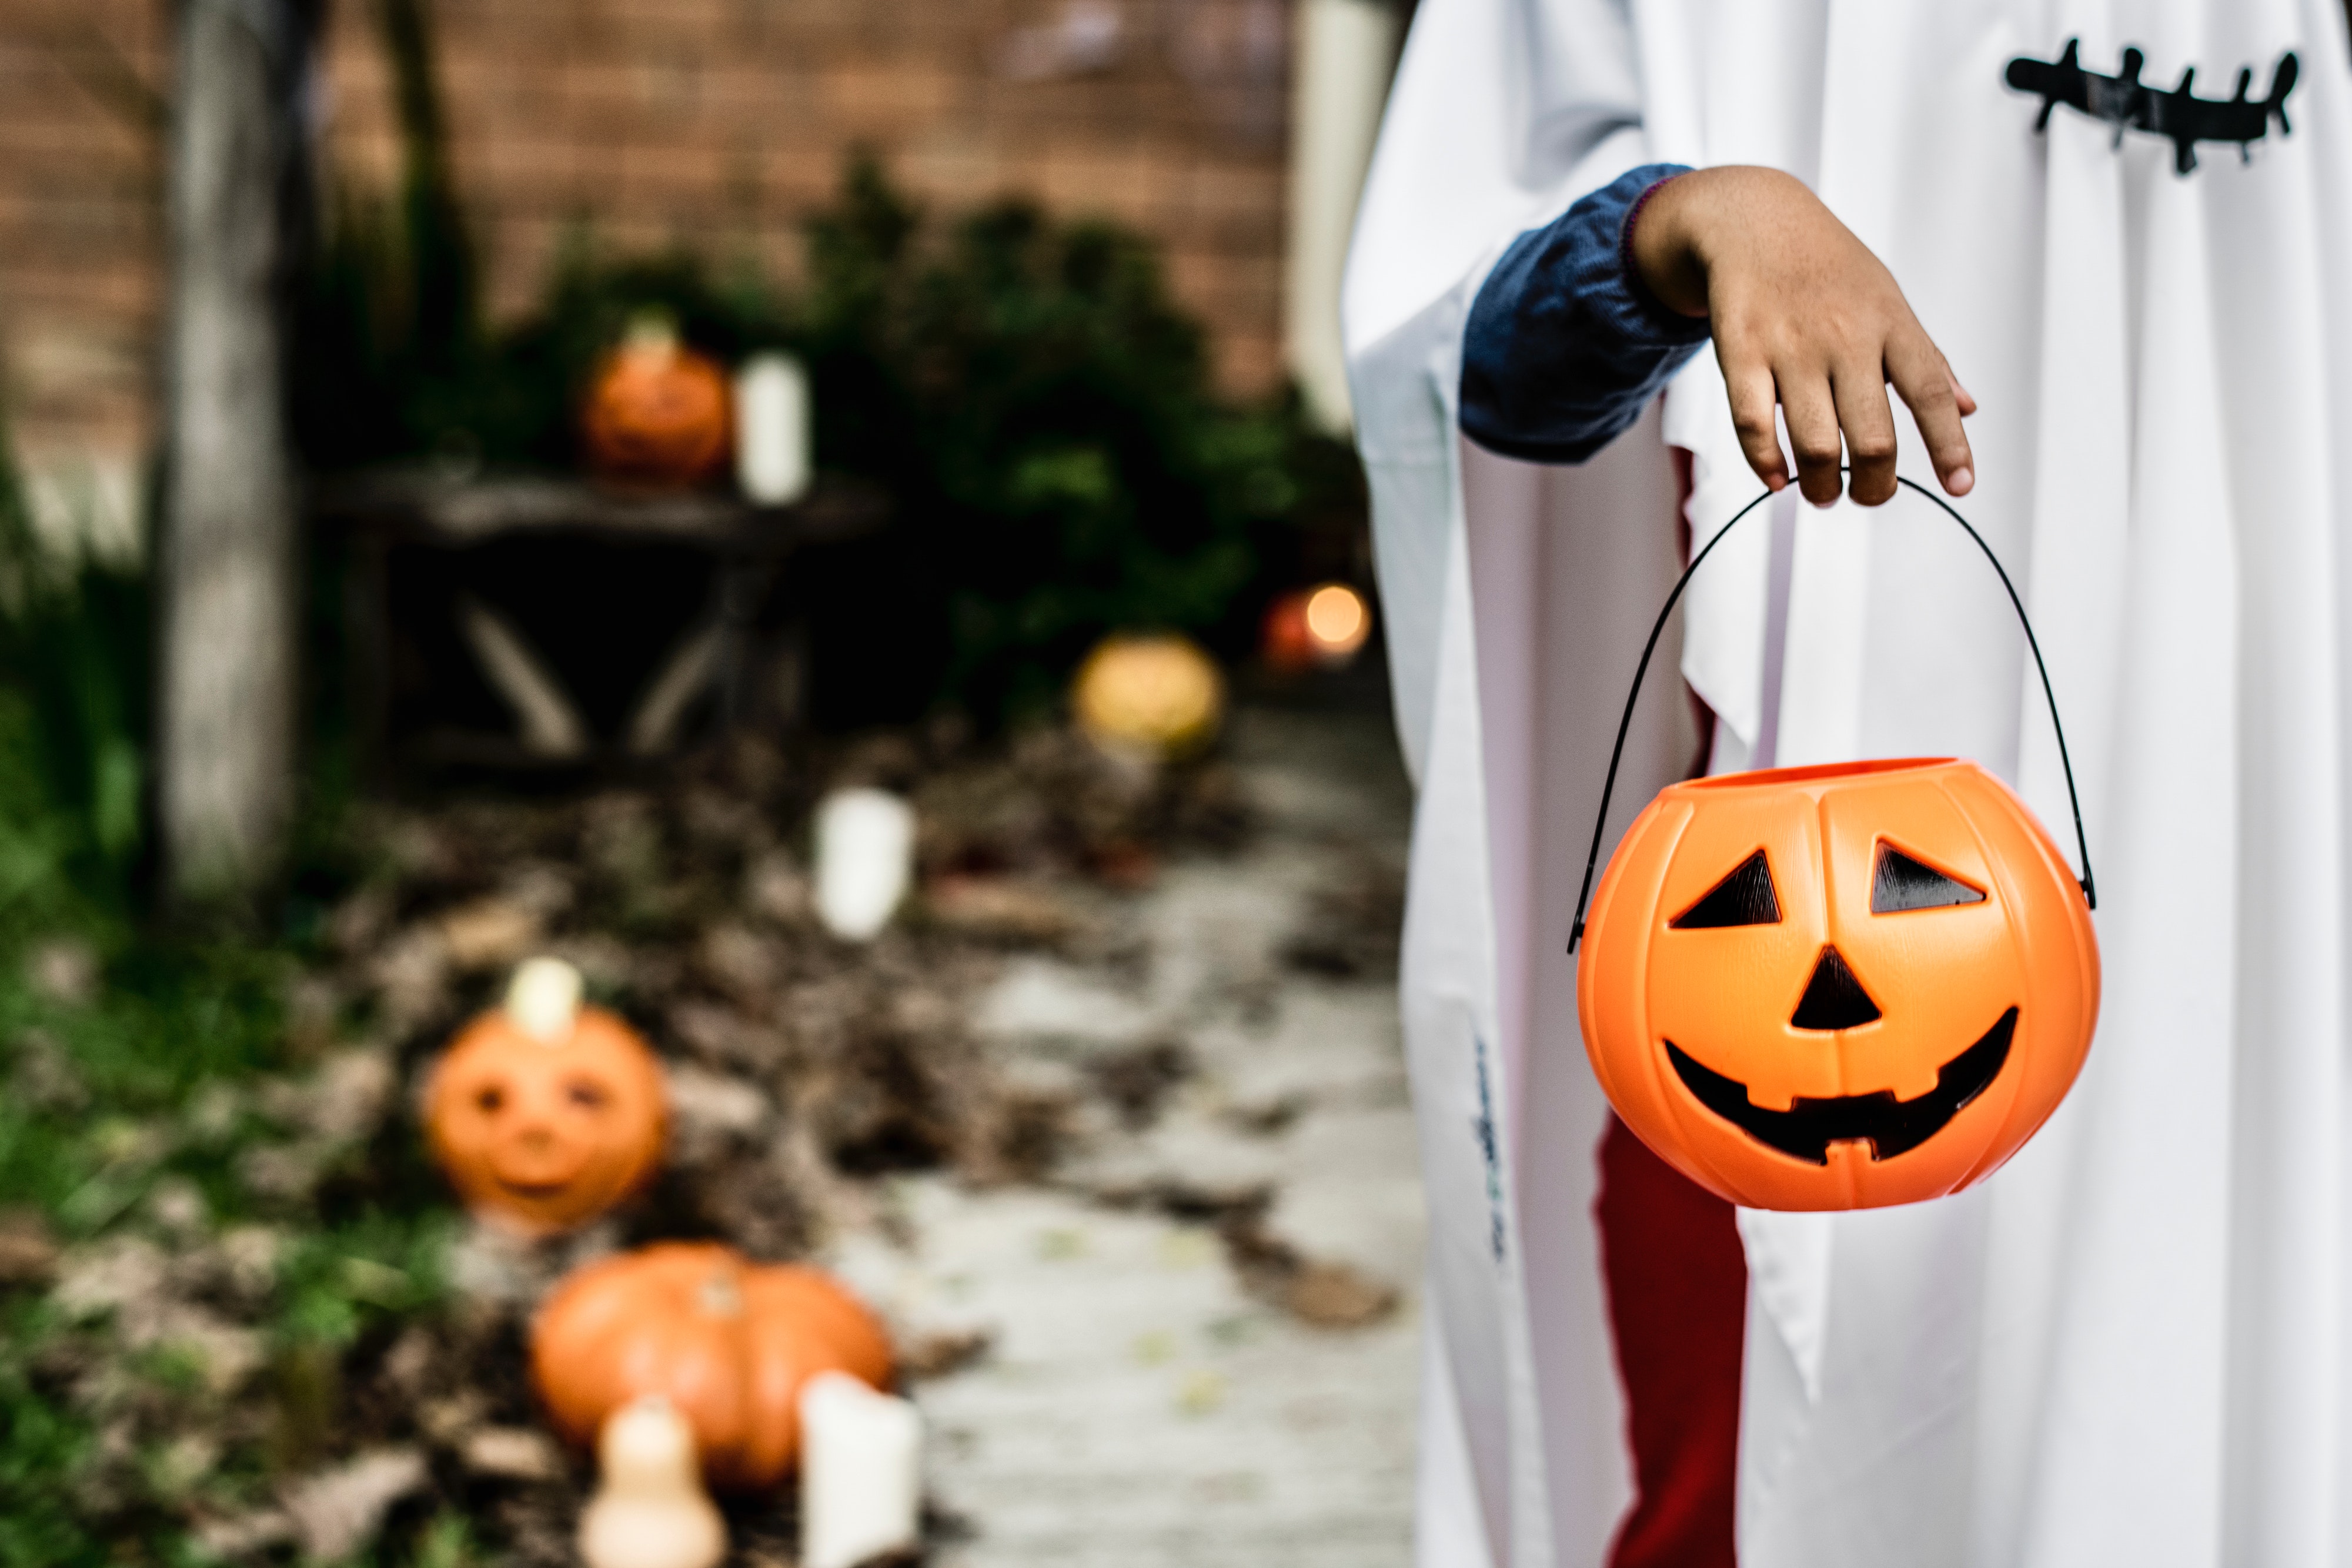
pumpkin, trick or treat, jack o lantern, calabaza, orange, plant, winter squash, gourd, fruit, costume, smile, vegetable, cucurbita